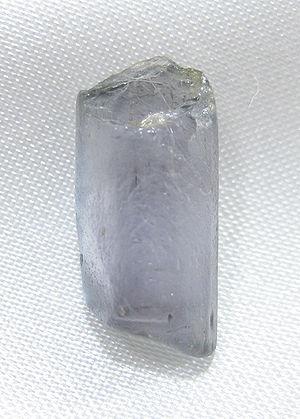
La sillimanite est une espèce minérale du groupe des silicates sous-groupe des nésosubsilicates de formule Al₂O(SiO₄) avec des traces de fer. Dans les gisements, il se présente le plus souvent sous forme de minéral blanchâtre, fibreux et lamellaire, à aspect nacré. Les cristaux mal formés ne dépassent pas 2 cm. Ils témoignent d'un métamorphisme régional de degré moyen à élevé, de roches sédimentaires riches en alumine ou de roches magmatiques alumineuses dans lesquelles la sillimanite se développe tardivement aux dépens de la biotite, du grenat ou de la cordiérite.
On appelle communément silicates d'alumine les silicates d'aluminium qui répondent à la formule chimique Al₂SiO₅. On en connaît cinq polymorphes, dont trois sont présents dans certaines roches métamorphiques.